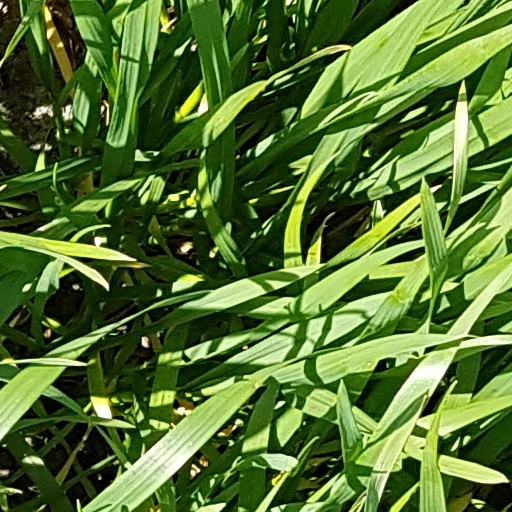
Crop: wheat